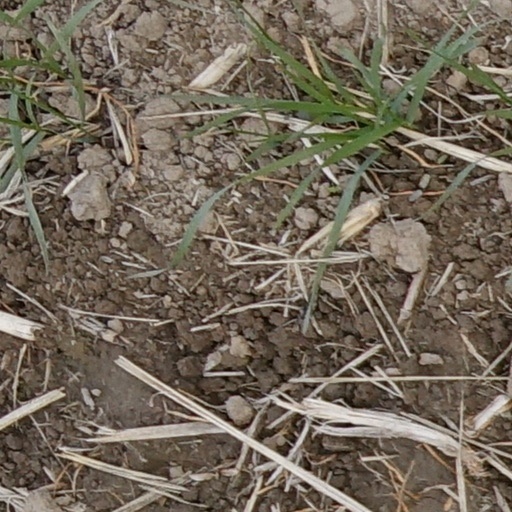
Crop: wheat